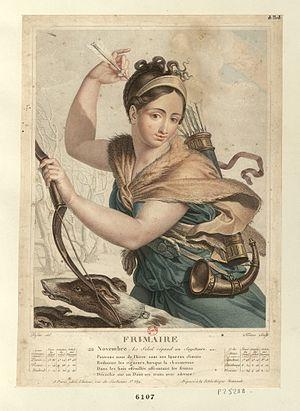
Le mois de frimaire était le troisième mois du calendrier républicain français.